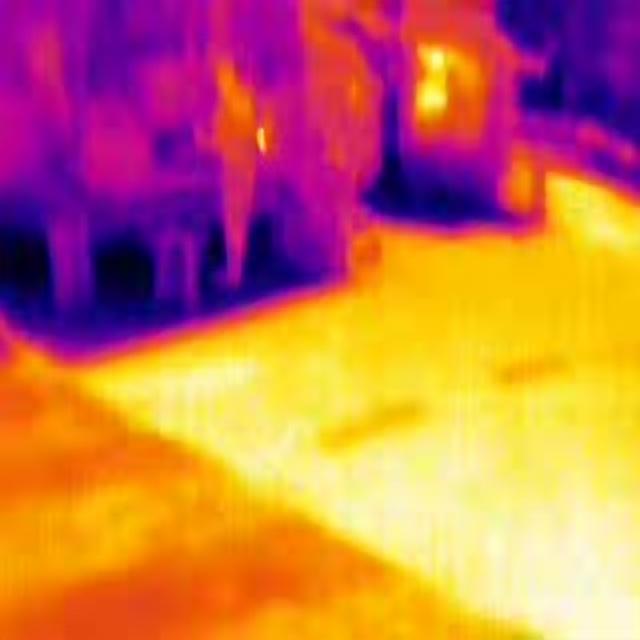
Detected objects:
label: person